Russian Naval Infantry

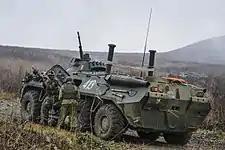
Troops of the 155th Naval Infantry Brigade with the Indian military during exercise Indra-2017

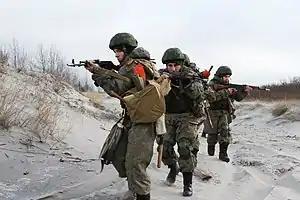
Troops of the 69th Engineer Regiment of the Baltic Fleet in the Kaliningrad Region, January 12, 2018

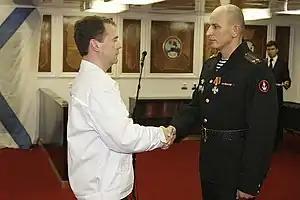
Russian President Dmitry Medvedev awarding the Order of Courage to Naval Infantry Lieutenant Colonel Oleg Kistanov on July 4, 2010, for his actions during the retaking of the Russian tanker MV "Moscow University" from Somali pirates

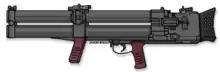
DP-64 Anti-saboteur weapon

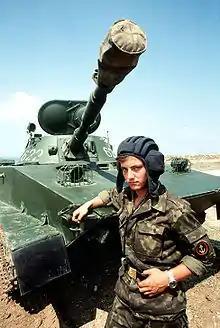
A Soviet naval infantryman stands with his arm rested on his PT-76 amphibious light tank in August 1989. Note the large (opened) oval shaped double hatch, the searchlight on the right hand side of the top of the turret, the radio antenna on the left hand-side of the turret and the headlamps inside steel cages on the left and right front end.

In early September 2015, it was estimated that approximately 800 Russian Naval Infantrymen had taken up positions all along western Syria with the majority of them being stationed in the mountainous city of Slunfeh in east Latakia – the remaining personnel had been moved to the Homs (Wadi Al-Nasara) and Tartous (Masyaf and Safita) Governorates in preparation for the Russian military intervention in the Syrian Civil War.